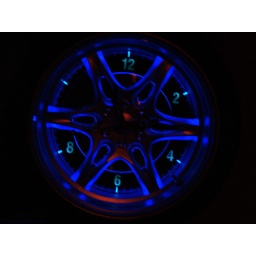
strangely illuminated clock in a window